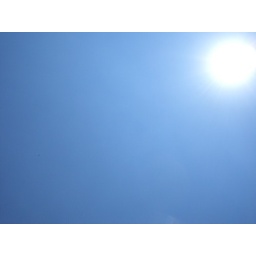
There were no clouds in the sky